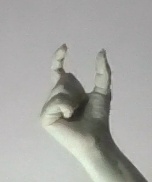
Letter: nun